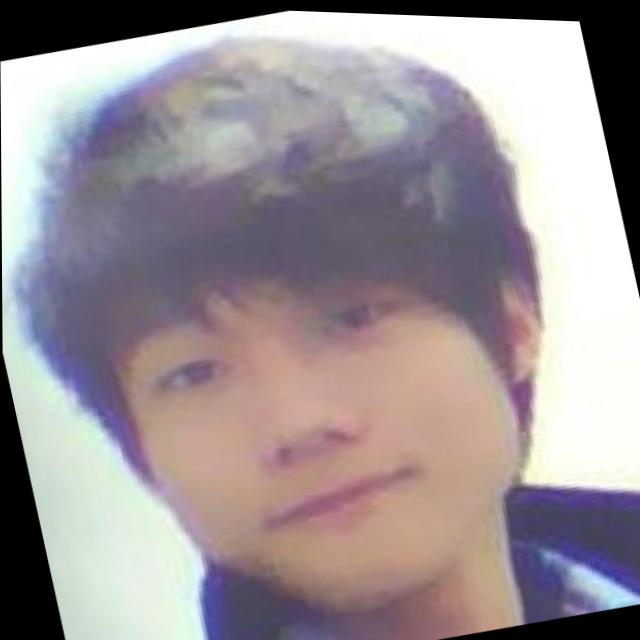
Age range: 13-20